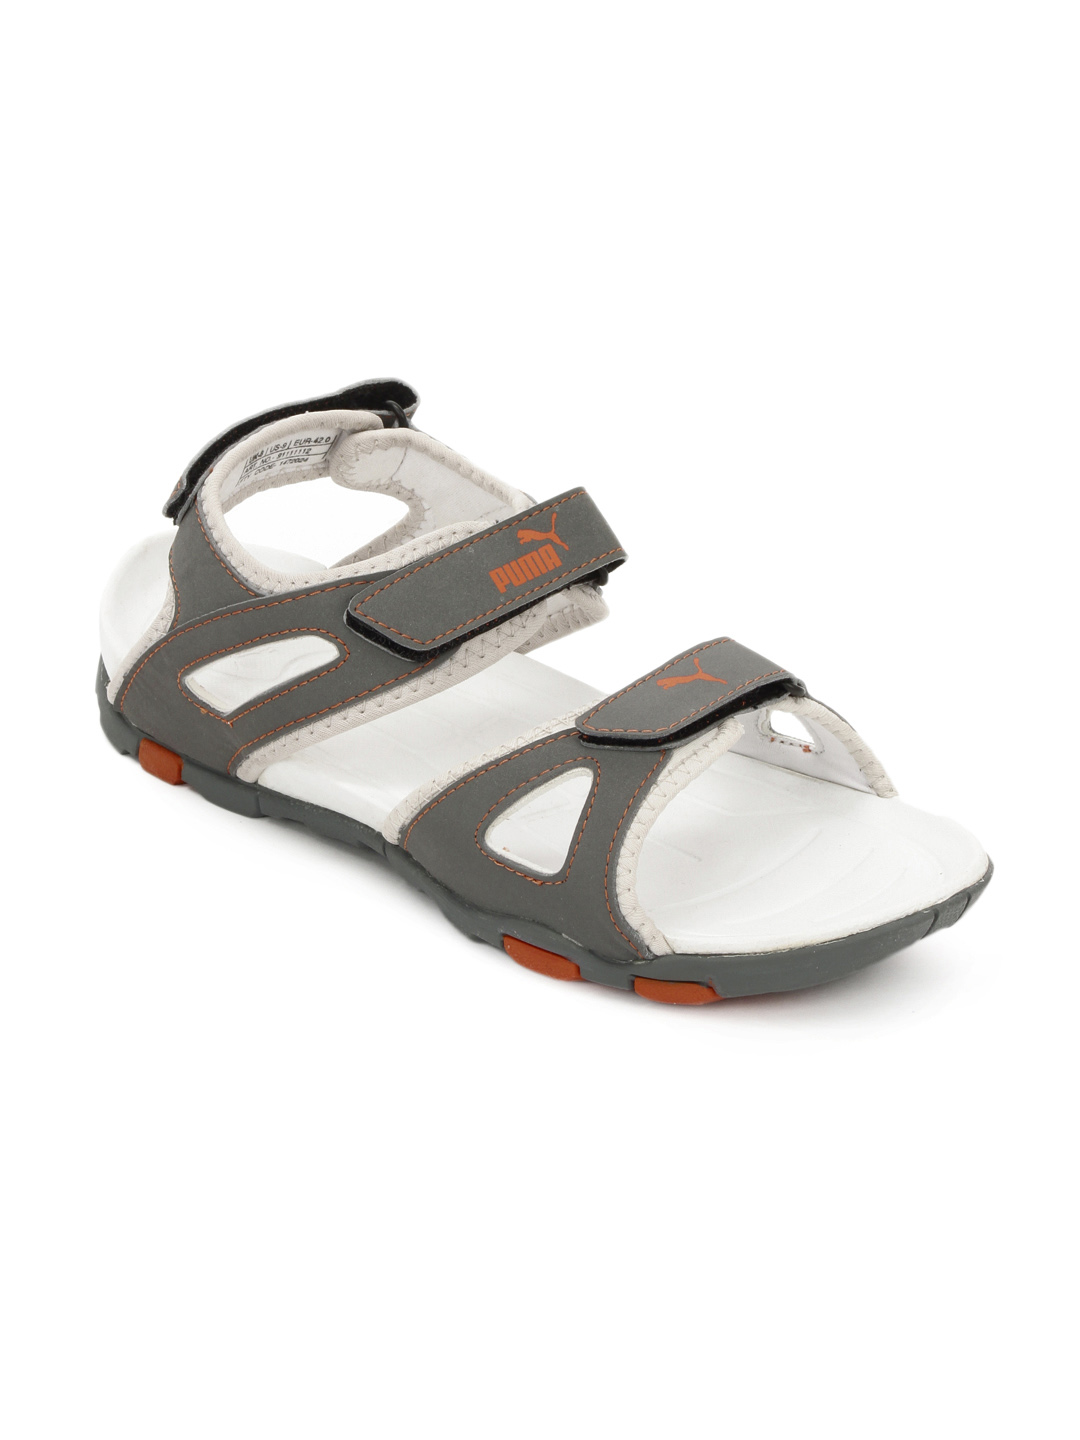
Puma Men Grey Sandals
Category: Footwear / Sandal / Sandals
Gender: Men
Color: Grey
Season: Summer 2012
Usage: Casual